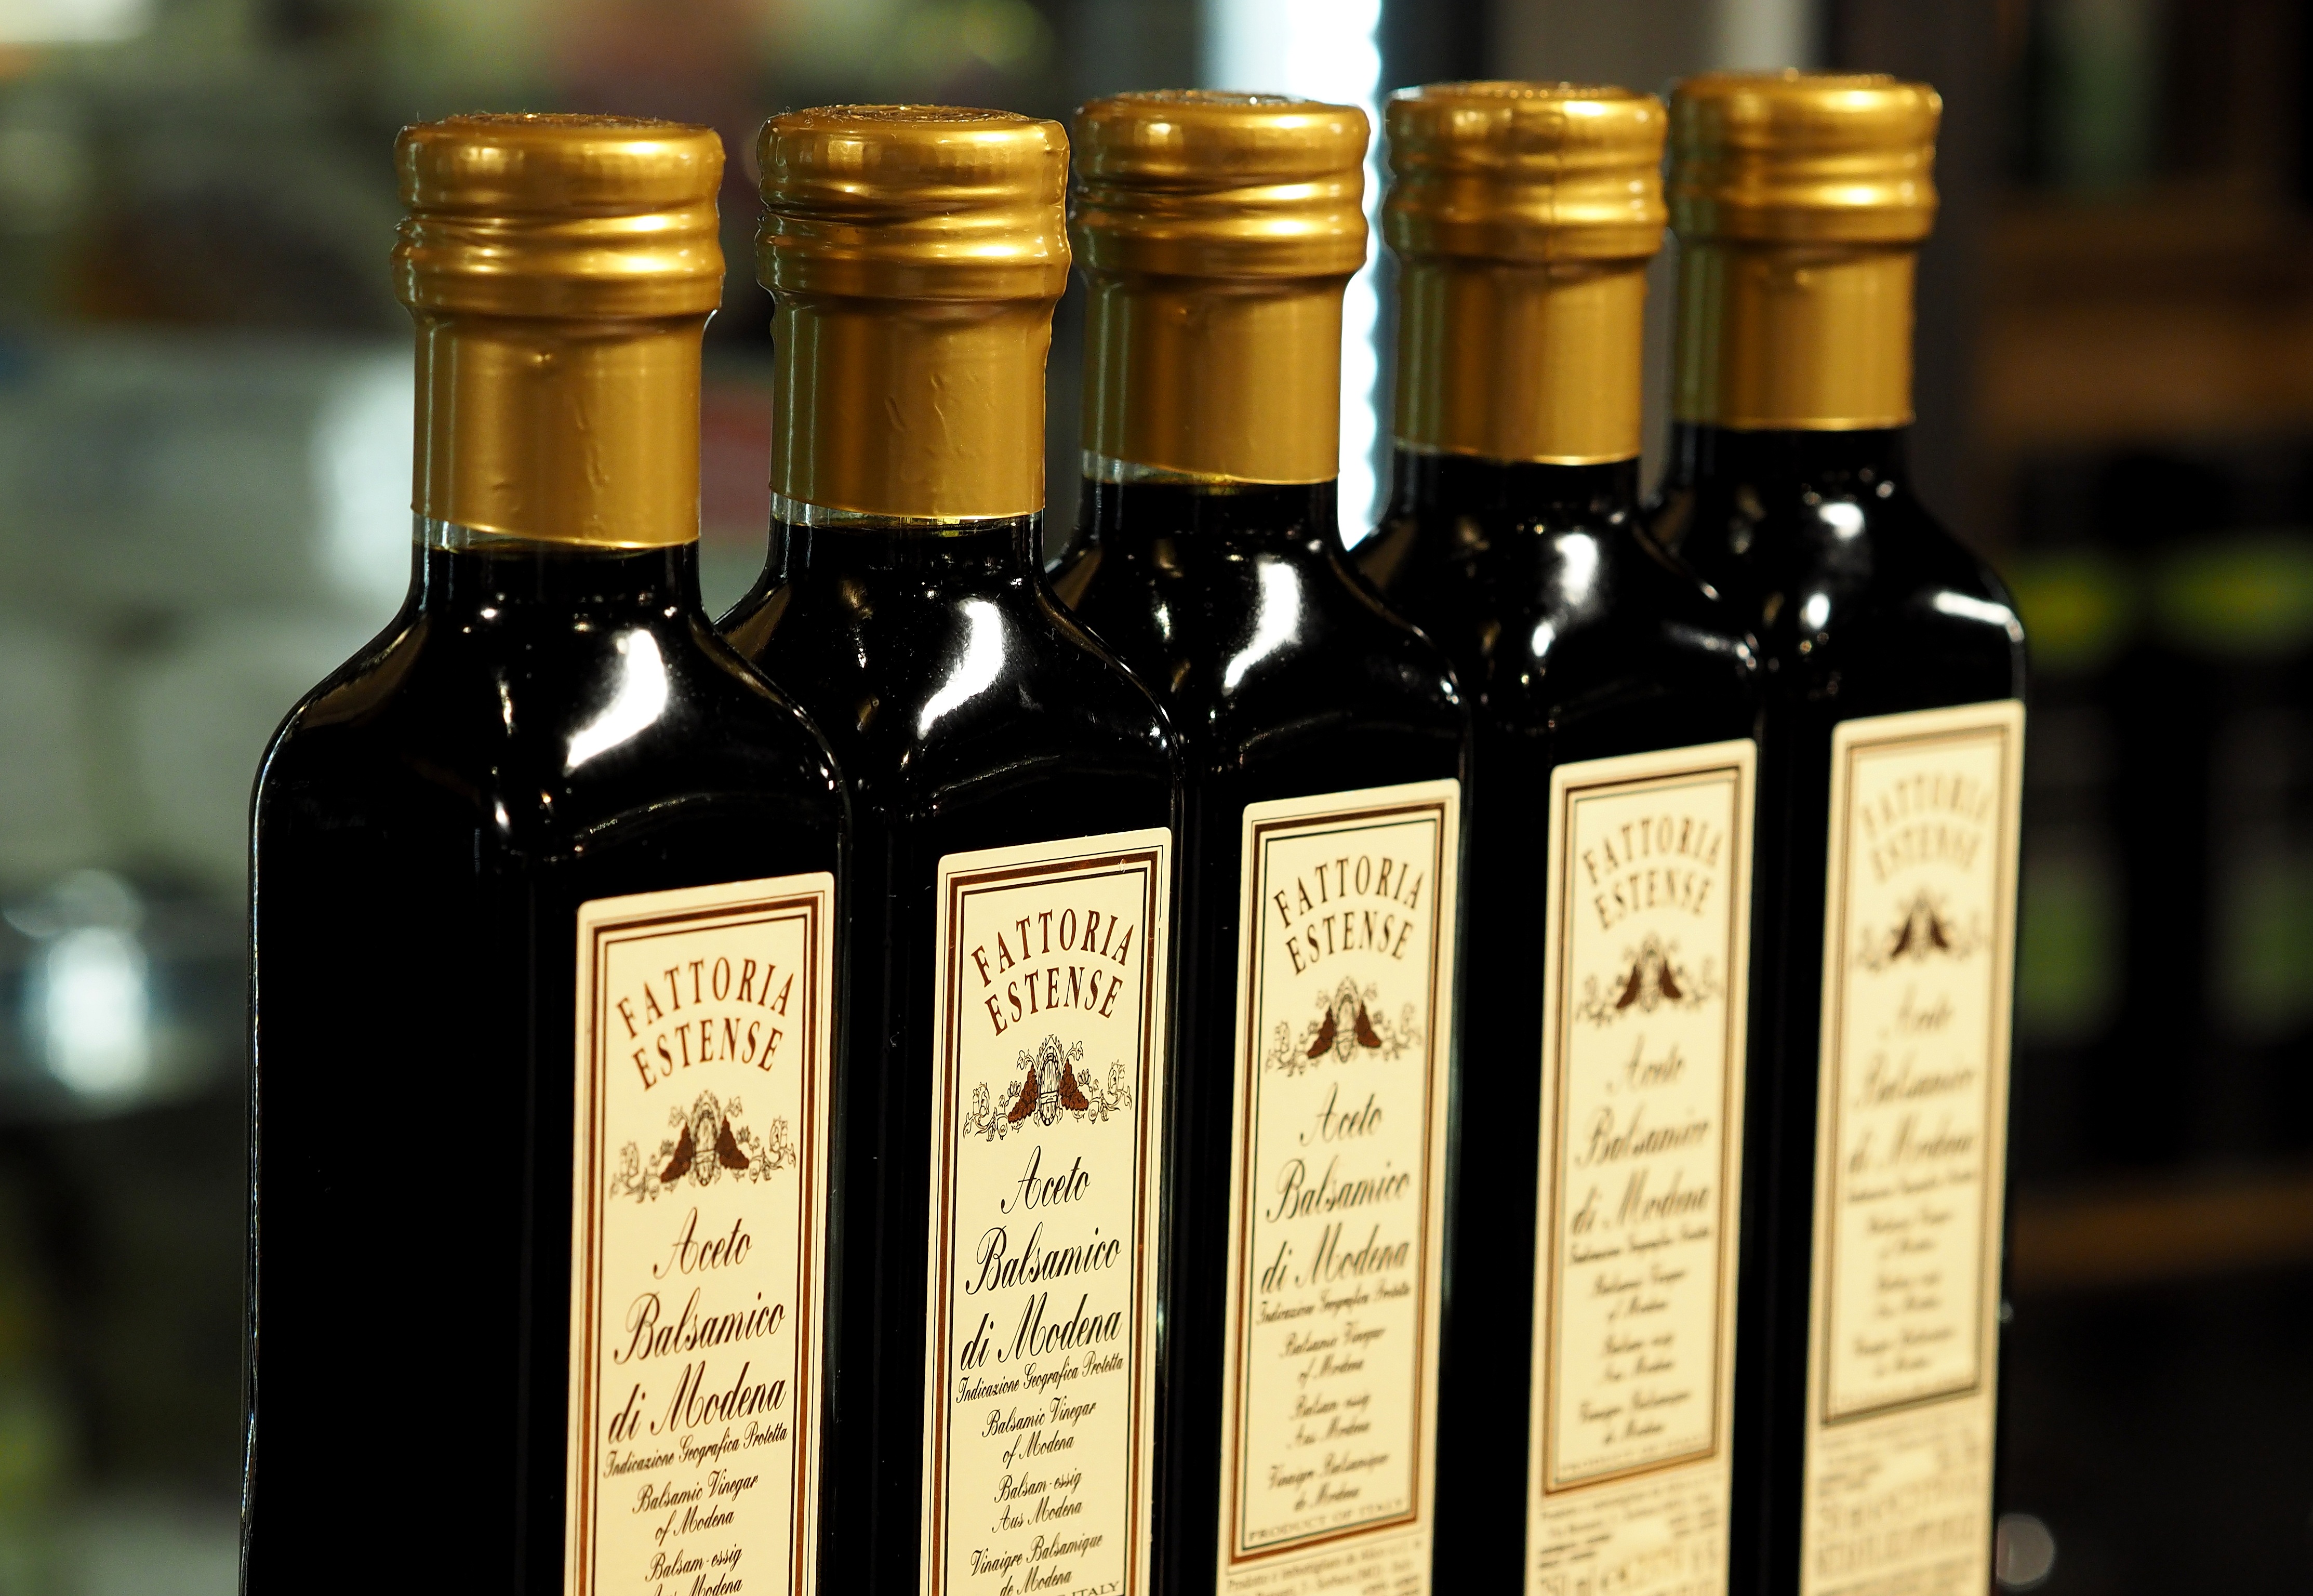
food, drink, bottle, wine bottle, glass bottle, seasoning, liqueur, flavor, foodstuff, vinegar fermentation, distilled beverage